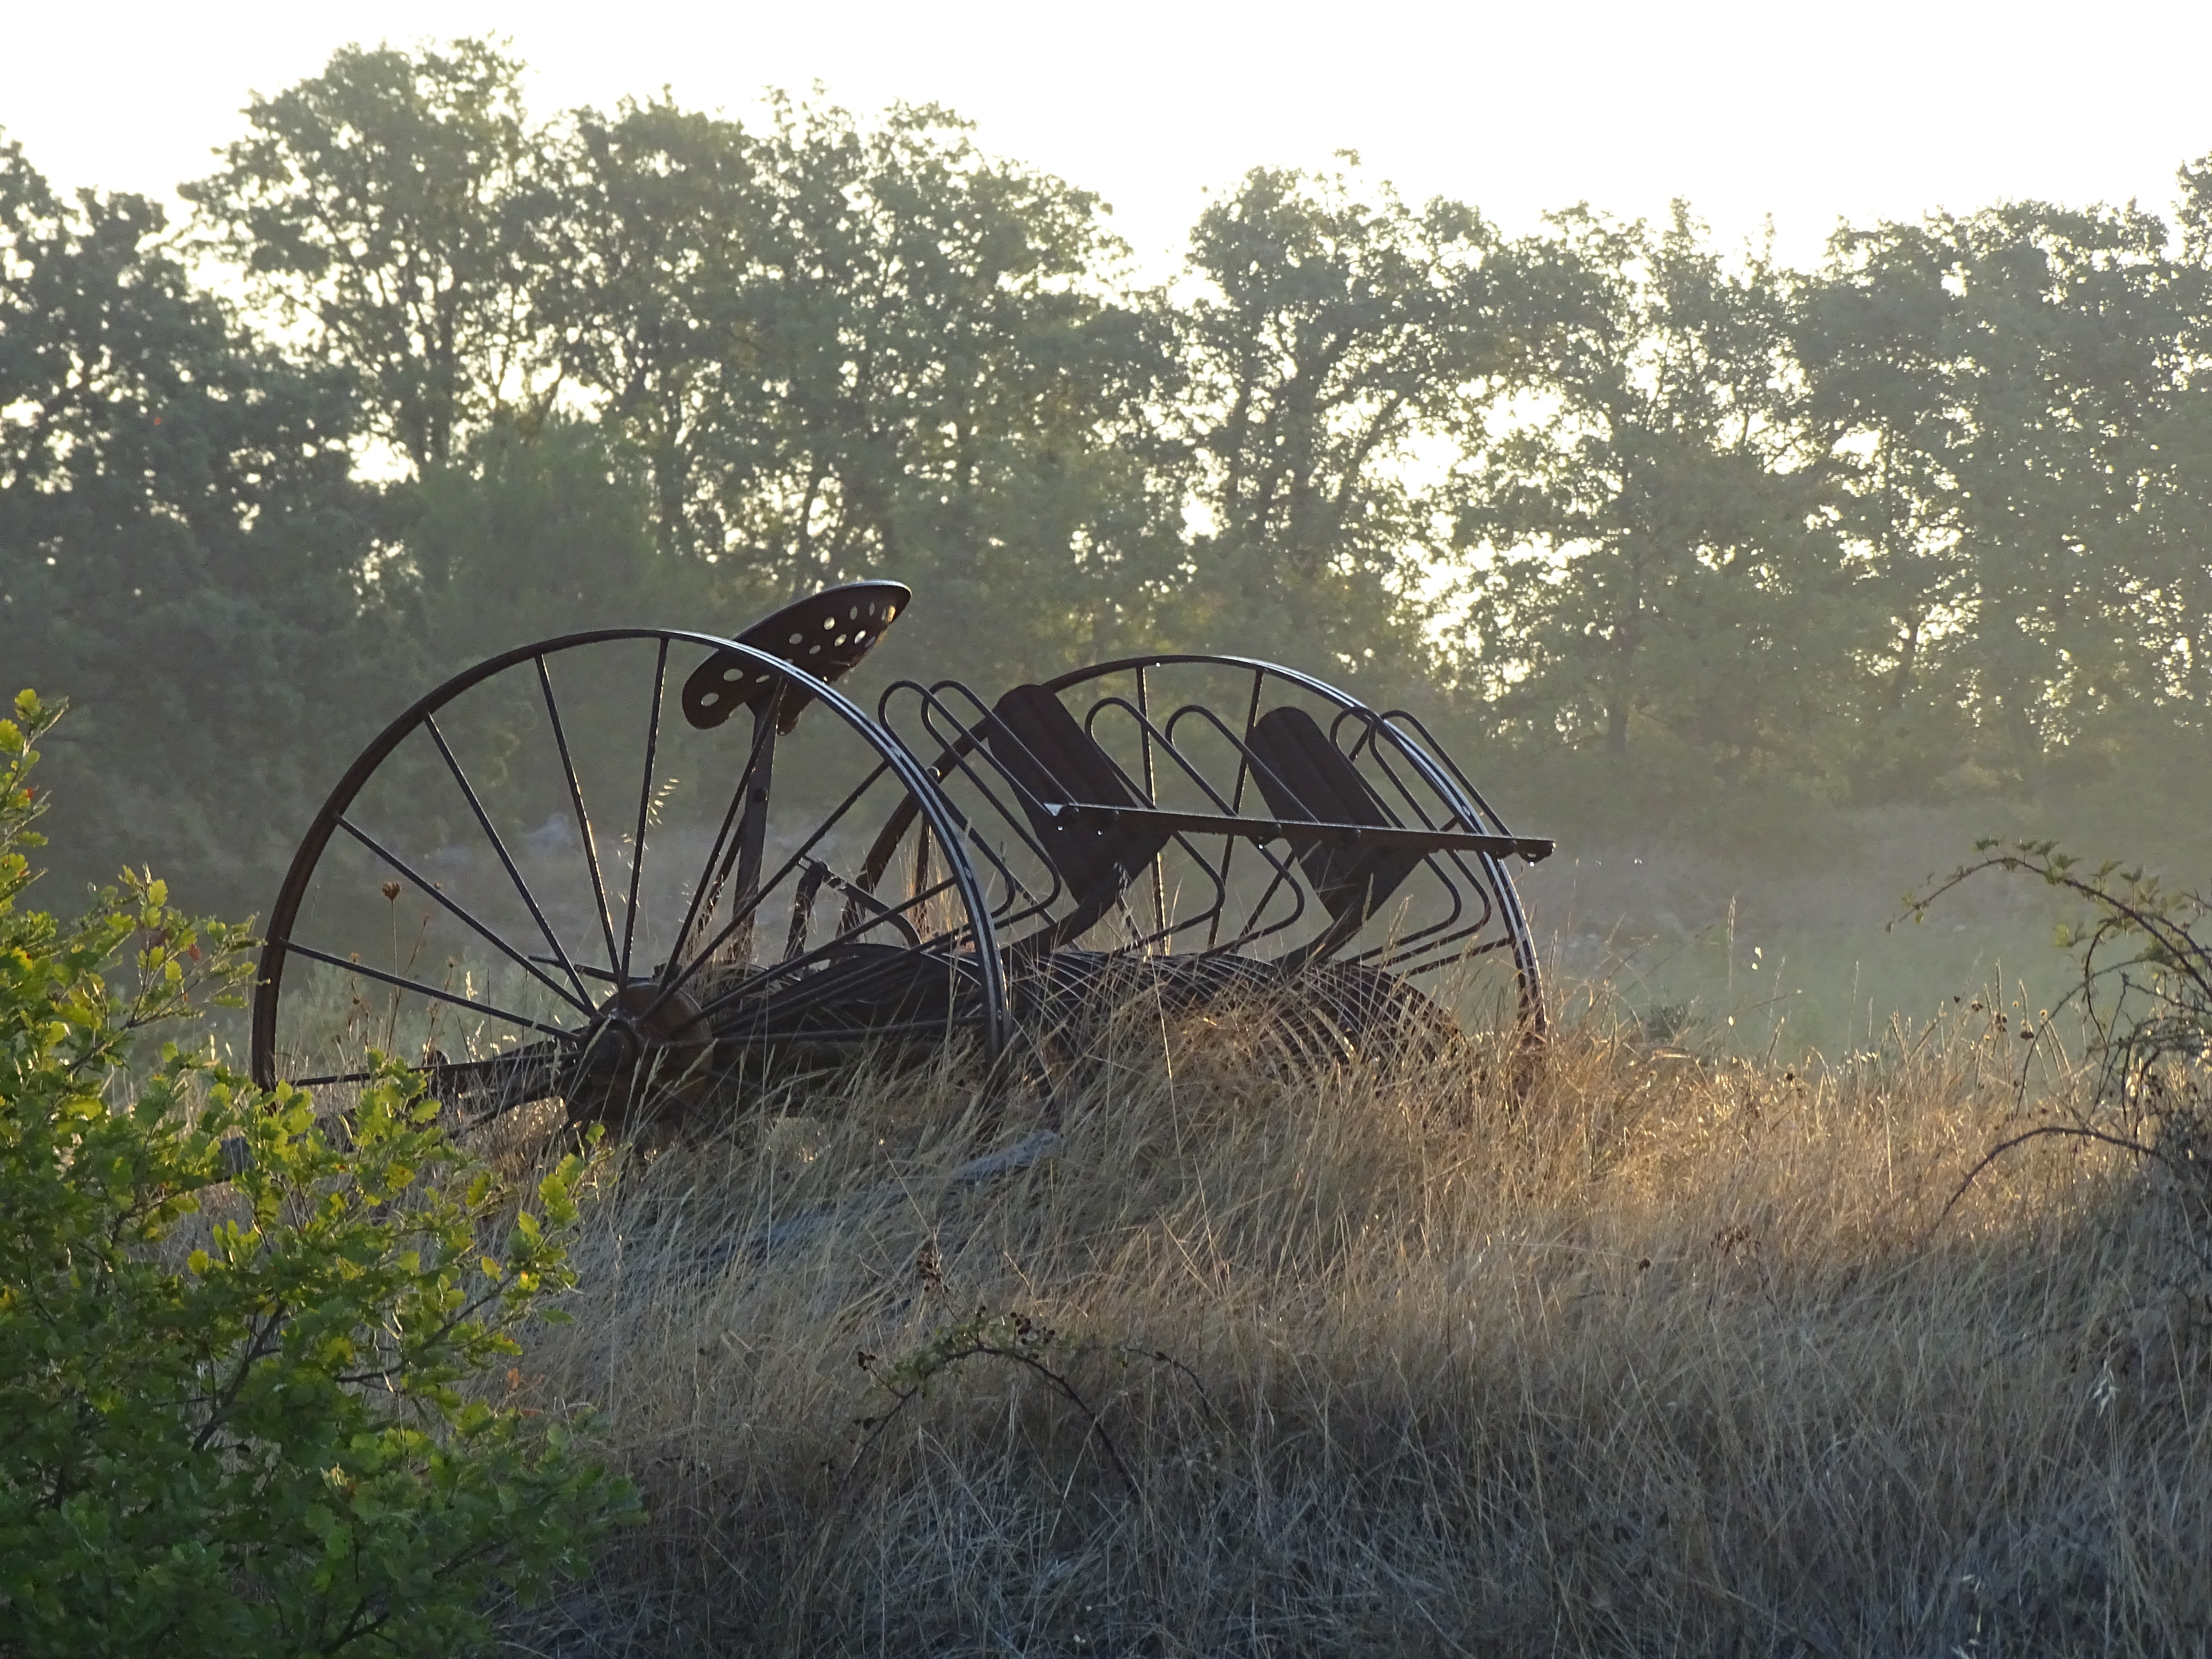
tree, grass, light, sun, antique, prairie, morning, dawn, tool, vehicle, waterway, morning dew, wetland, habitat, agricultural tool, rural area, atmospheric phenomenon